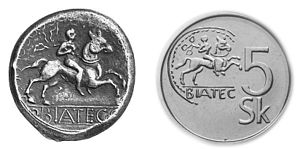
Bratislava / Historie
En original Biatec og dets replika på en moderne 5-koruna-mønt.
Bratislava er hovedstad og største by i Slovakiet med 429.564 indbyggere. Byen ligger i den sydvestlige del af Slovakiet på begge bredder af Donau. Byen grænser op til både Østrig og Ungarn og er dermed den eneste hovedstad, der grænser op til to andre lande.